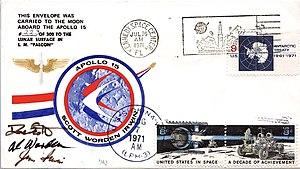
Le scandale des enveloppes postales d'Apollo 15 est une affaire impliquant les astronautes de la mission lunaire de la NASA Apollo 15, qui emportent sans autorisation environ 400 enveloppes commémoratives de la mission sur la Lune pour les revendre à un prix élevé. Certaines d'entre elles ont été vendues par la société philatélique allemande Hermann Ernst Sieger GmbH et sont désormais connues sous le nom d'« enveloppes Sieger ». L'équipage d'Apollo 15 accepte dans un premier temps de recevoir des paiements pour leur transport et, bien qu'ayant rendu ensuite rapidement l'argent, est réprimandé par la NASA. Au milieu de la couverture médiatique de l'incident, les astronautes sont convoqués devant une commission sénatoriale à huis clos et sont interdits de vol.
David Scott, né le 6 juin 1932 à San Antonio au Texas, est un militaire, pilote d'essai, astronaute et homme d'affaires américain. Il est le septième des douze hommes ayant foulé le sol lunaire à ce jour.